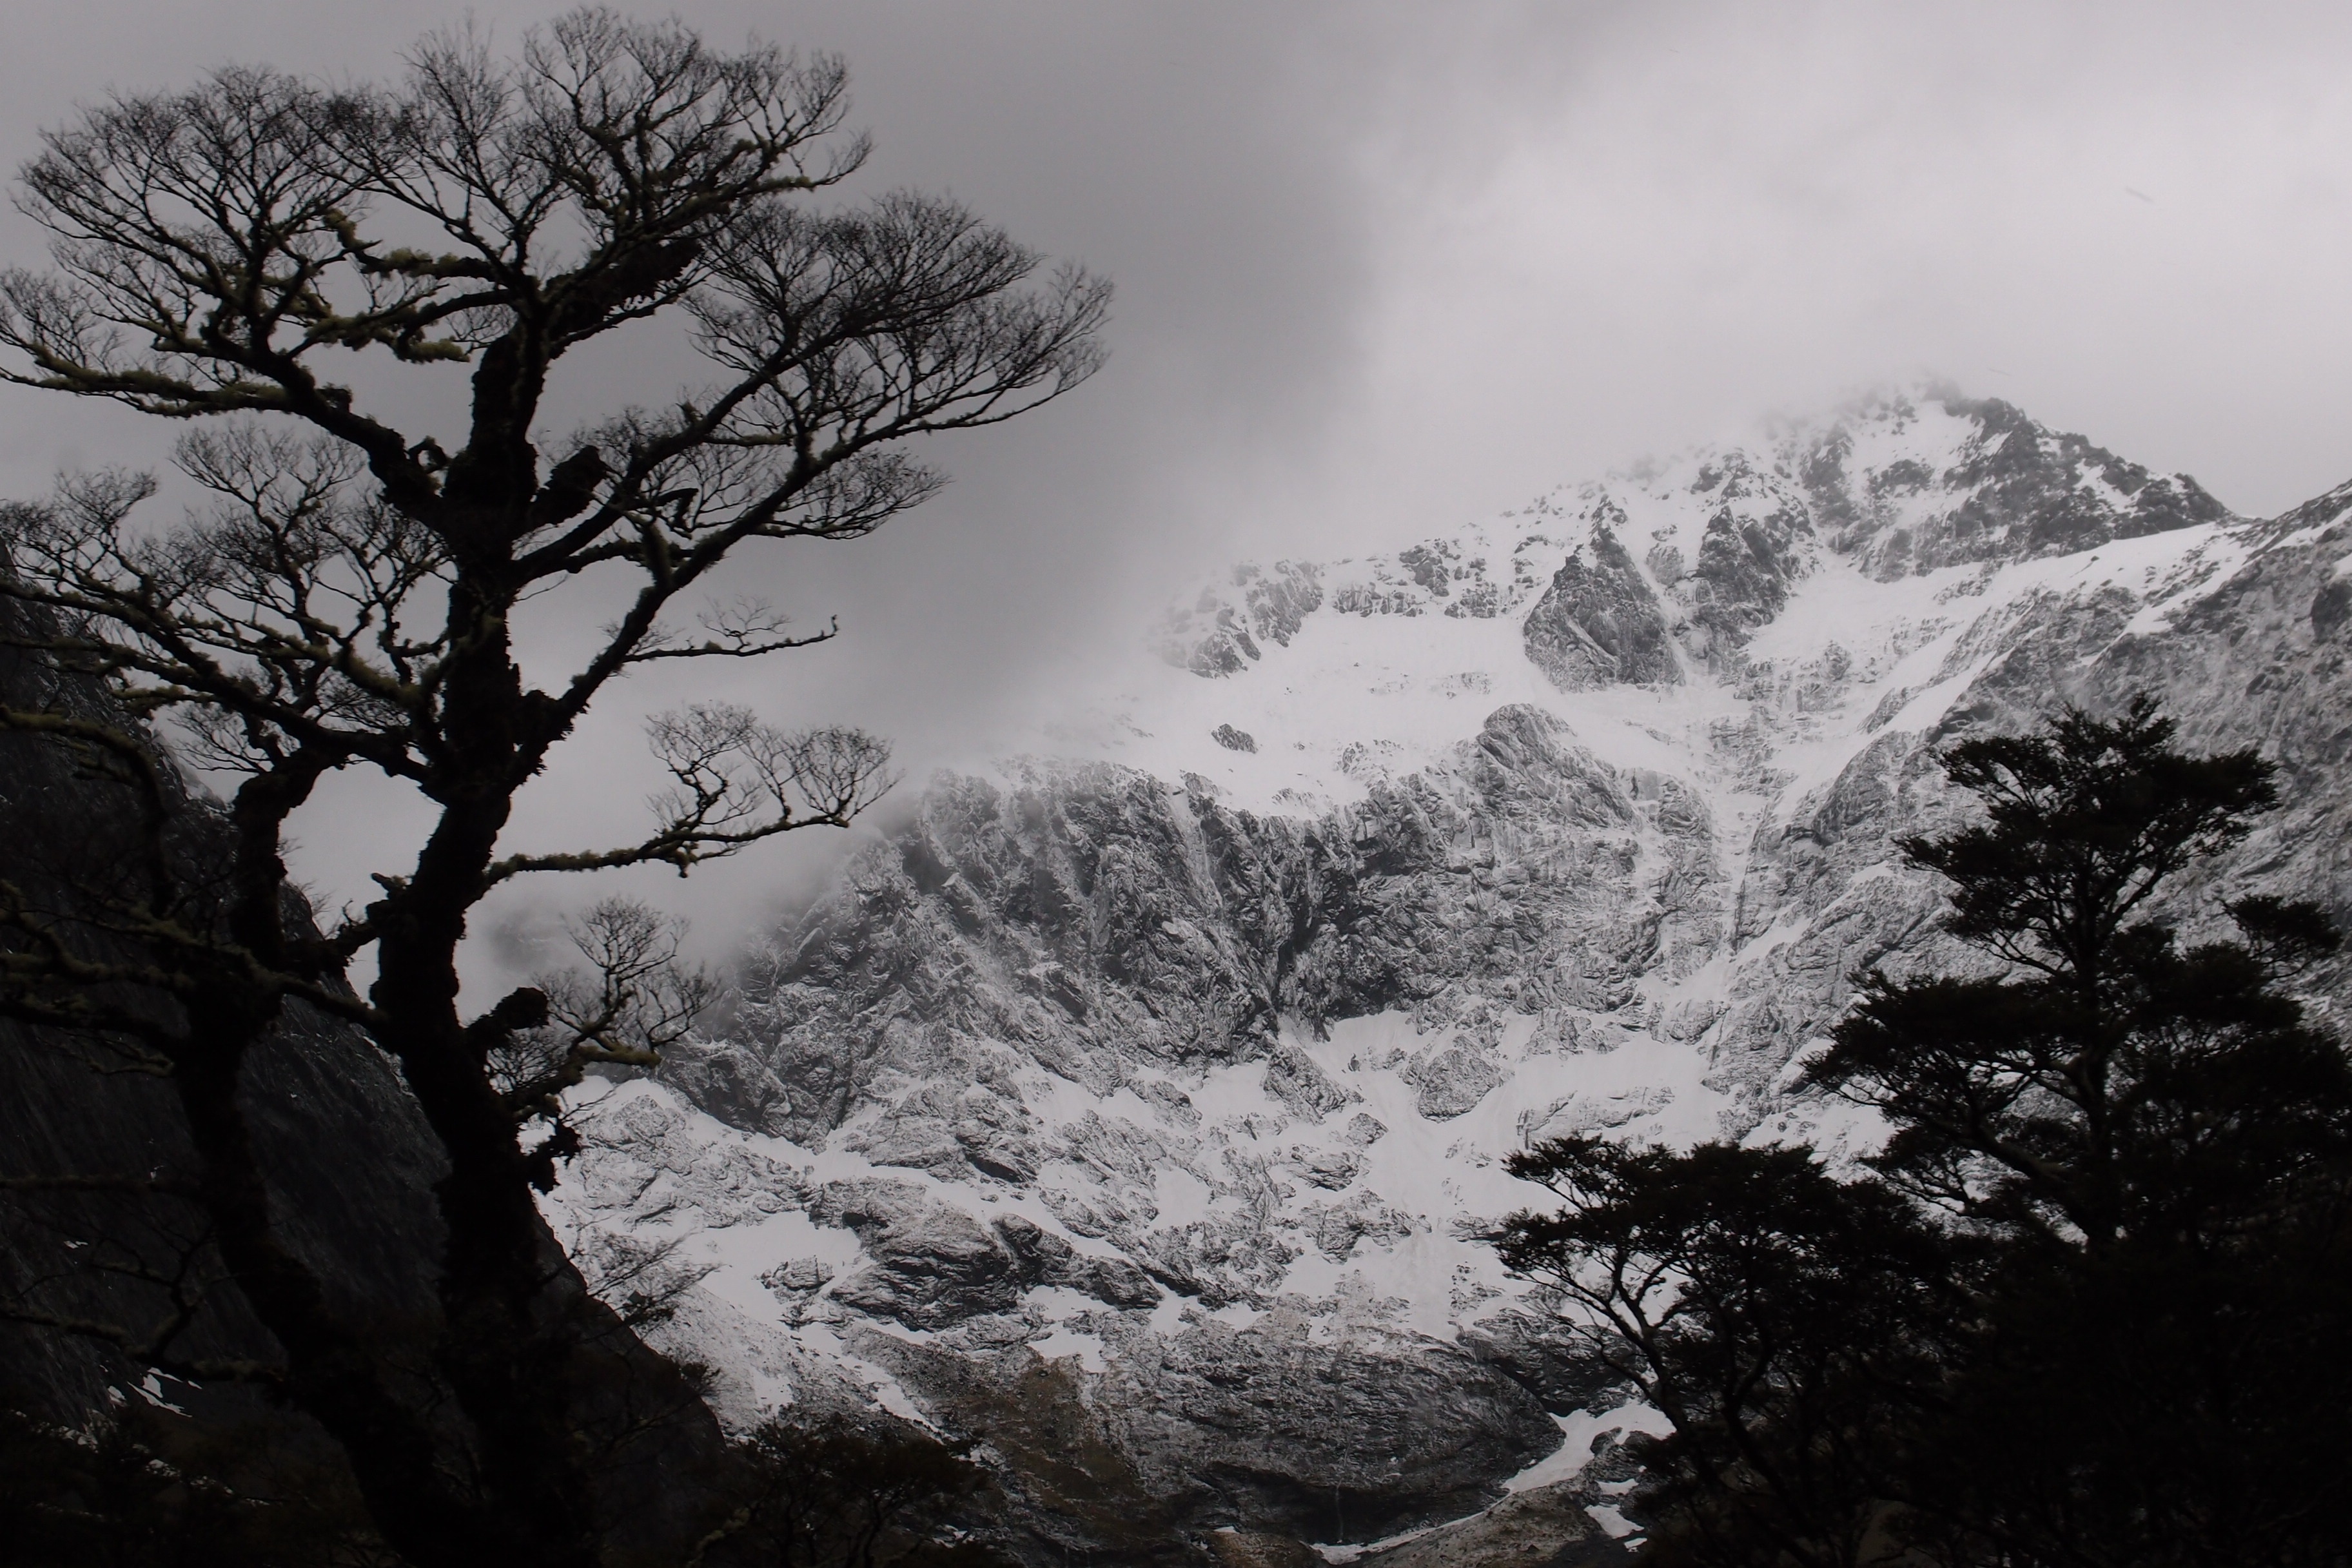
tree, nature, forest, wilderness, branch, mountain, snow, winter, black and white, mist, mountain range, weather, monochrome, ridge, summit, new zealand, monochrome photography, atmospheric phenomenon, woody plant, mountainous landforms